London Knights

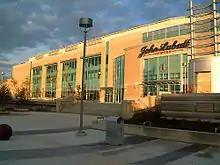
The John Labatt Centre.

The London Gardens was built in 1963 and served as the home of the Knights from the team's inception in 1965 to its closing in 2002. The building was renamed "London Ice House" in 1994. The Knights final game played at the arena was in the 2002 playoffs, where the Knights lost in overtime in the sixth game of the second round to the eventual OHL Champion Erie Otters. The Knights used the Ice House for their training camp and exhibition schedule for the 2002–03 season and moved out permanently in October 2002.